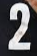
Number: 2